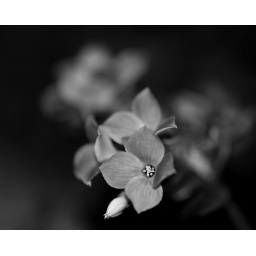
Some flowers from my plant in the kitchen. Happy Tuesday to you!